Black Sea Fleet

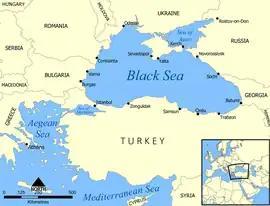
The Black Sea

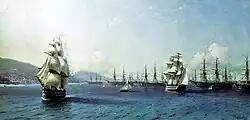
Ivan Aivazovsky. "Black Sea Fleet in the Bay of Theodosia", Crimea, just before the Crimean War

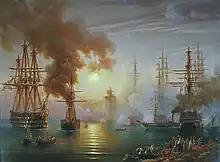
The Russian Black Sea Fleet after the Battle of Sinope, 1853

The Black Sea Fleet is considered to have been founded by Prince Potemkin on 13 May 1783, together with its principal base, the city of Sevastopol. Formerly commanded by admirals such as Dmitry Senyavin and Pavel Nakhimov, it is a fleet of great historical and political importance for Russia. During the Russo-Turkish War of 1787–1792 Russian control over Crimea was confirmed and Russian naval forces under the command of Admiral Fyodor Ushakov defeated the Turkish fleet at the Battle of Kerch Strait in 1790, preventing the Turks from landing a force in Crimea; while Ushakov's victory at Tendra allowed the Russians to begin the siege of Izmail, a potent Ottoman stronghold by the Black Sea, which was twice besieged without effect.